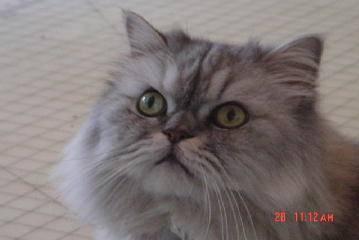
cat